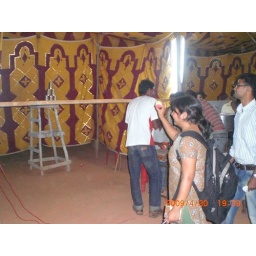
trying best to drop the glasses by balls